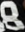
Number: 8